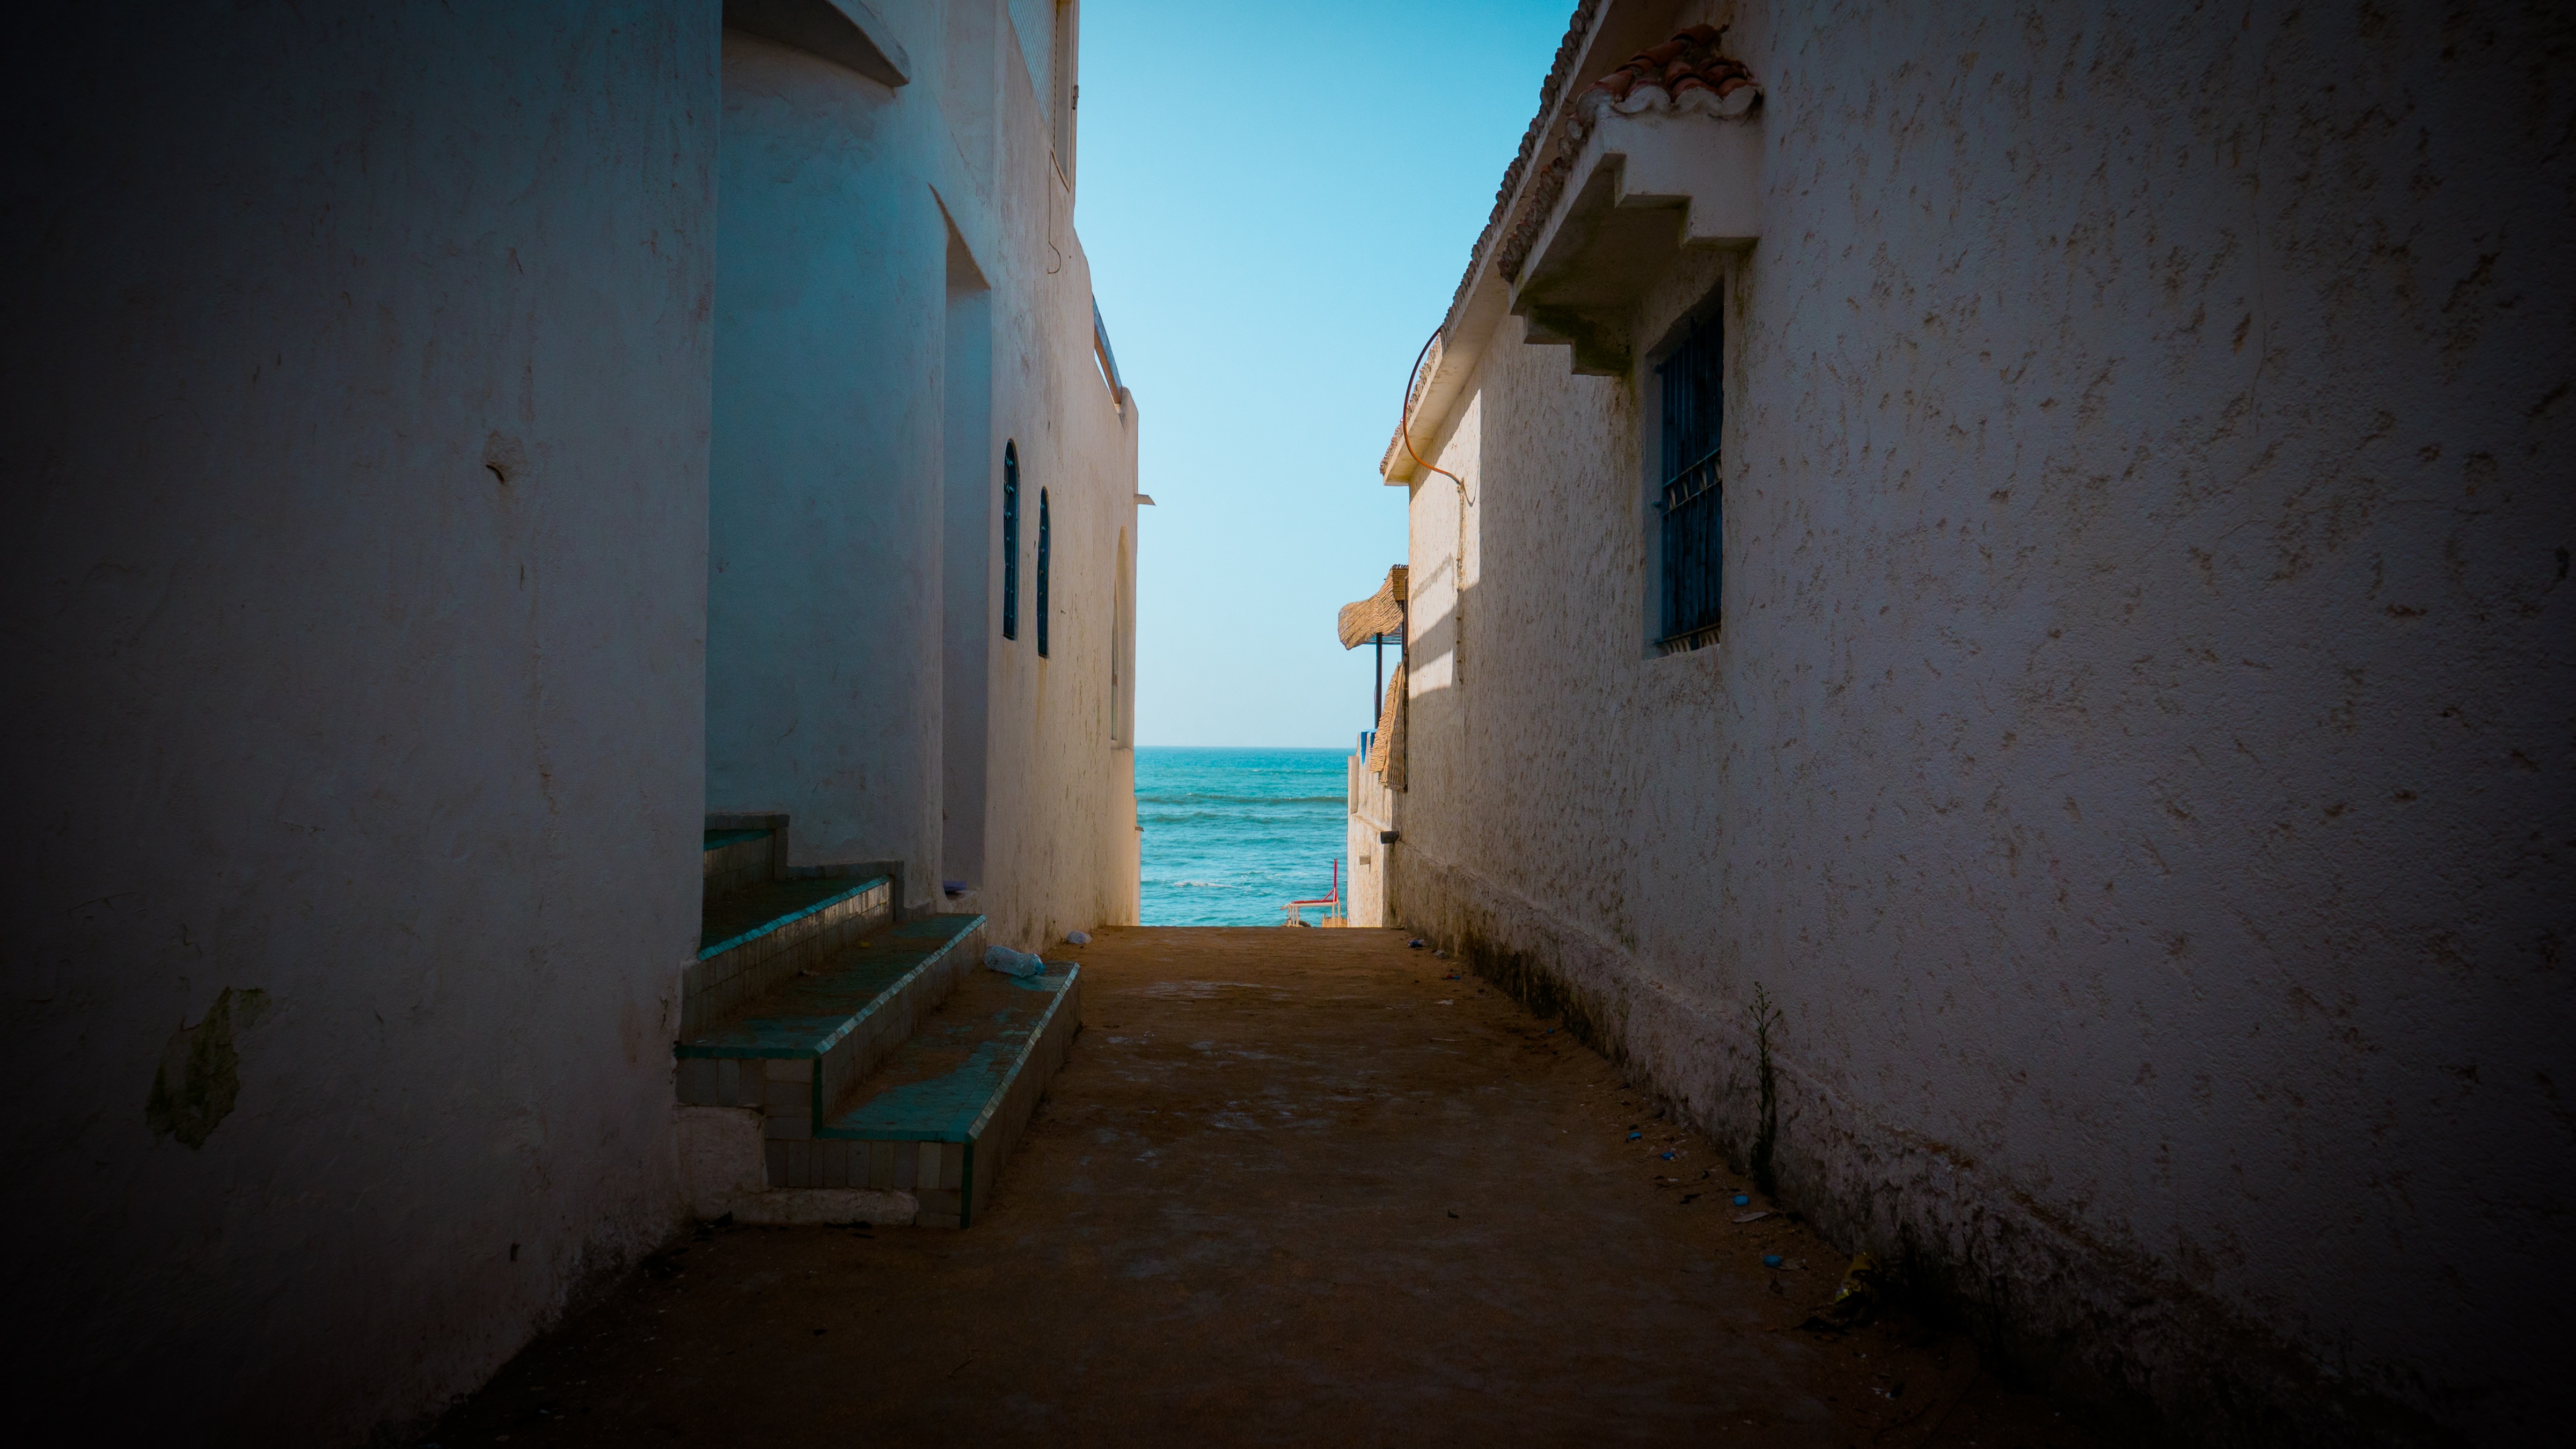
sea, horizon, light, sky, street, house, alley, wall, dark, color, darkness, blue, walls, passage, sea view, gang, eng, house walls